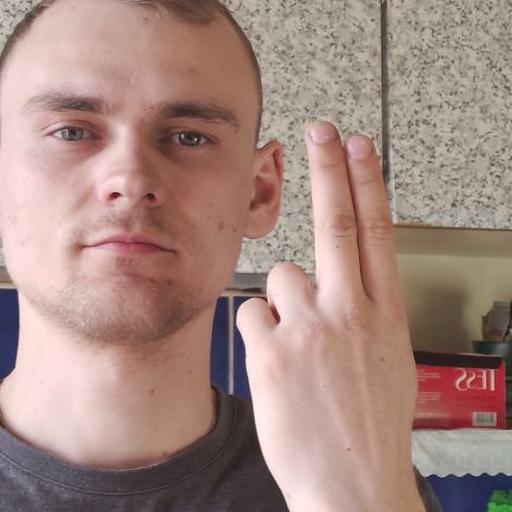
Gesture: two_up_inverted